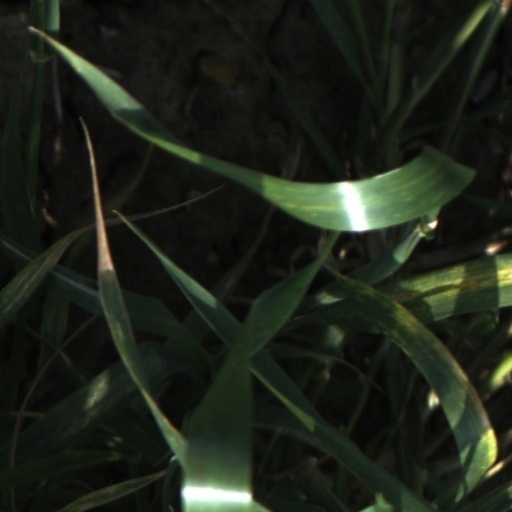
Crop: wheat